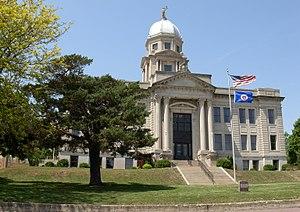
La ville américaine de Jackson est le siège du comté de Jackson, dans l’État du Minnesota. Sa population s’élevait à 3 299 habitants lors du recensement de 2010 et est estimée à 3 238 habitants en 2016.